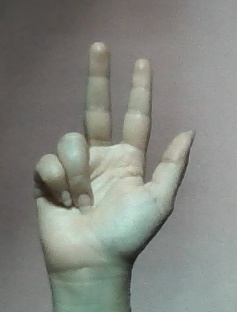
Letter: al